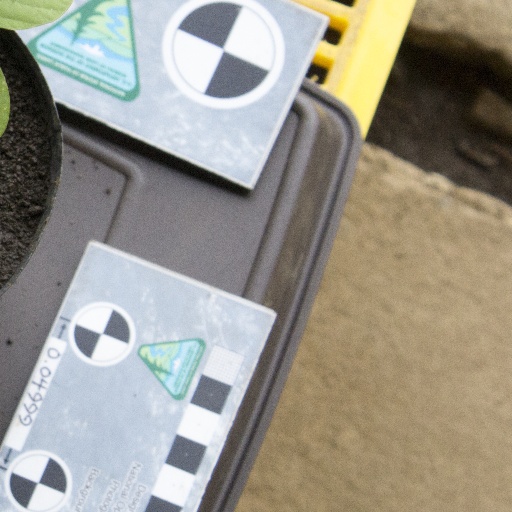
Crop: soybean